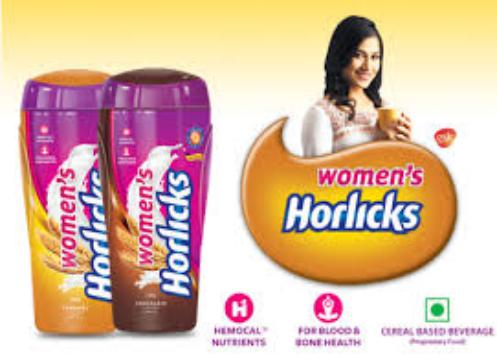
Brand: Horlicks
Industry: Food